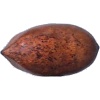
Label: nut_pecan